Balkan Bazaar

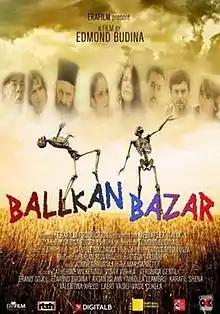
Poster

Balkan Bazaar is a 2011 Albanian and Italian comedy film written and directed by Edmond Budina. Catherine Wilkening and Veronica Gentili star in the film. Budina, inspired by the exhumation of Albanian graves in 2006, wrote a screenplay that was produced by Erafilm and Mediaplex Italia with funding from the National Center of Cinematography, Qendra Kinematografike e Kosovës, and the Italian Ministry of Culture.